Simen Møller

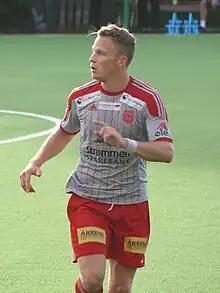
Møller in 2012

Simen Axel Stamsø-Møller (born 6 September 1988) is a Norwegian former football forward, as well as a football commentator on national television.